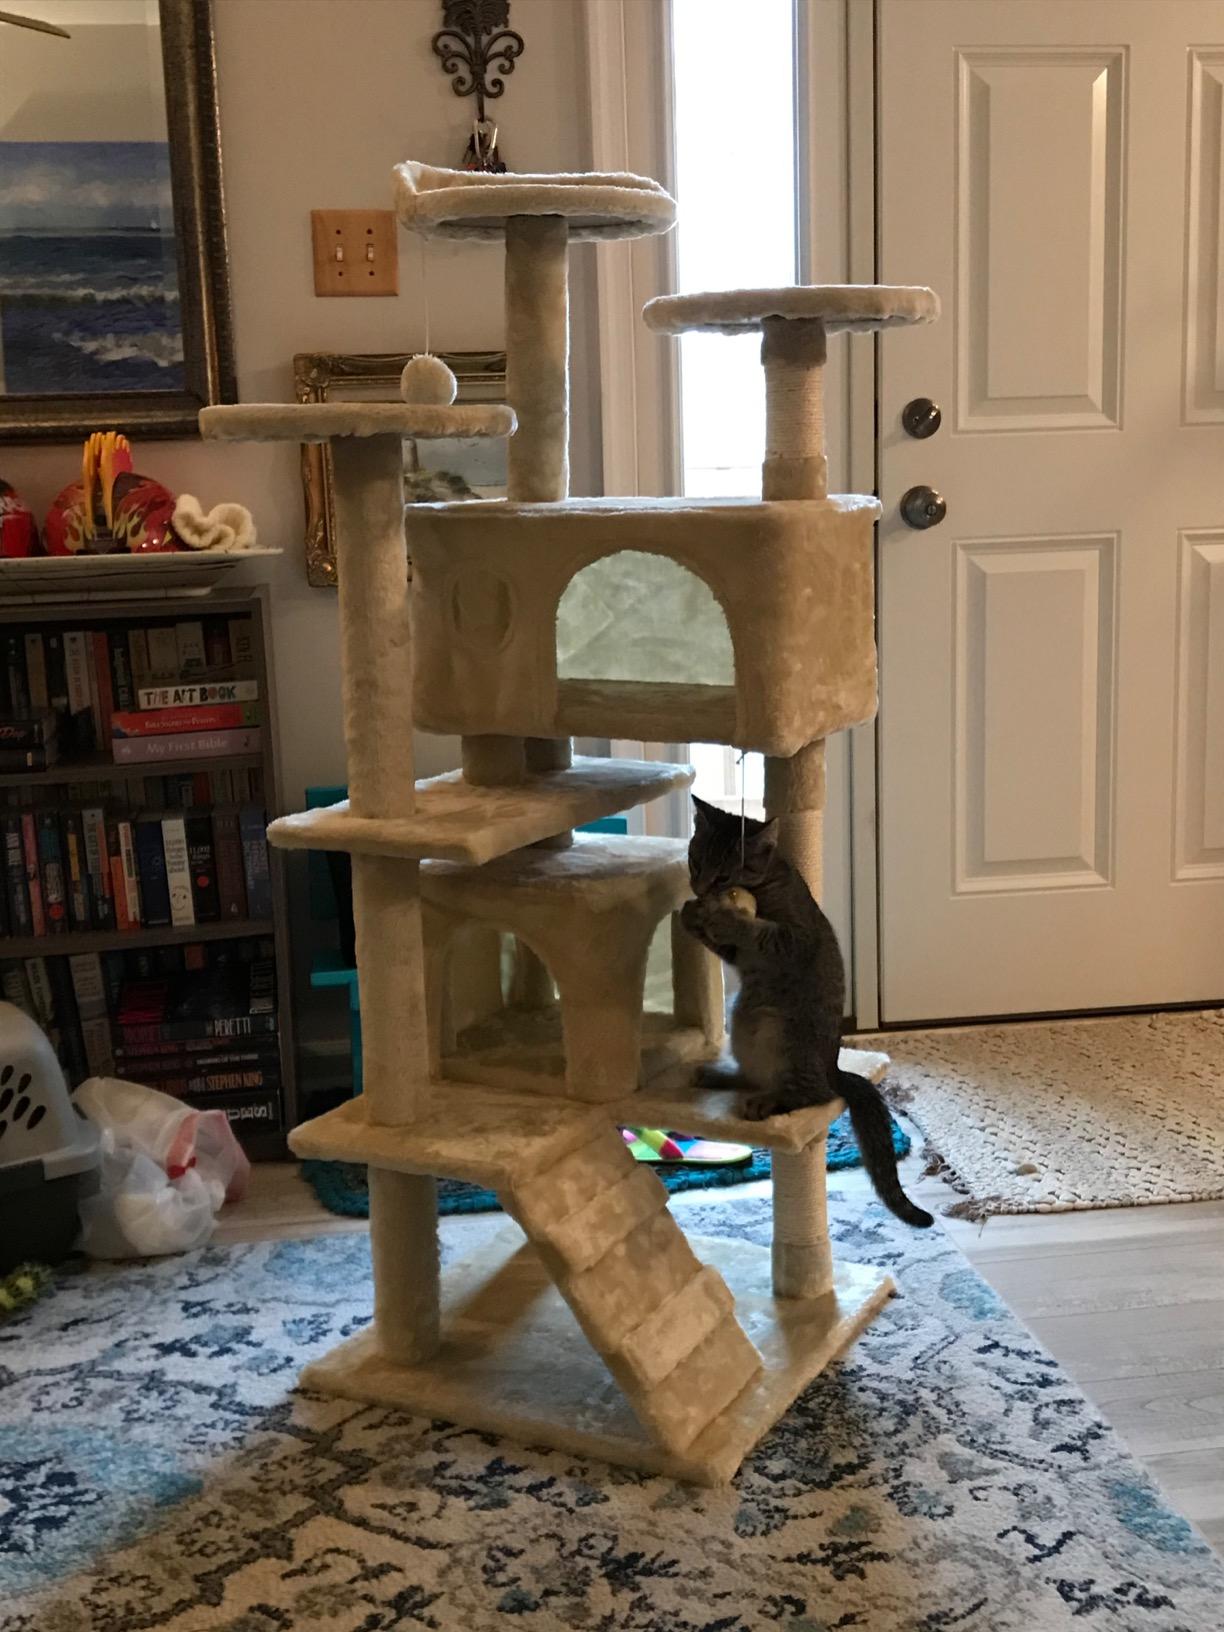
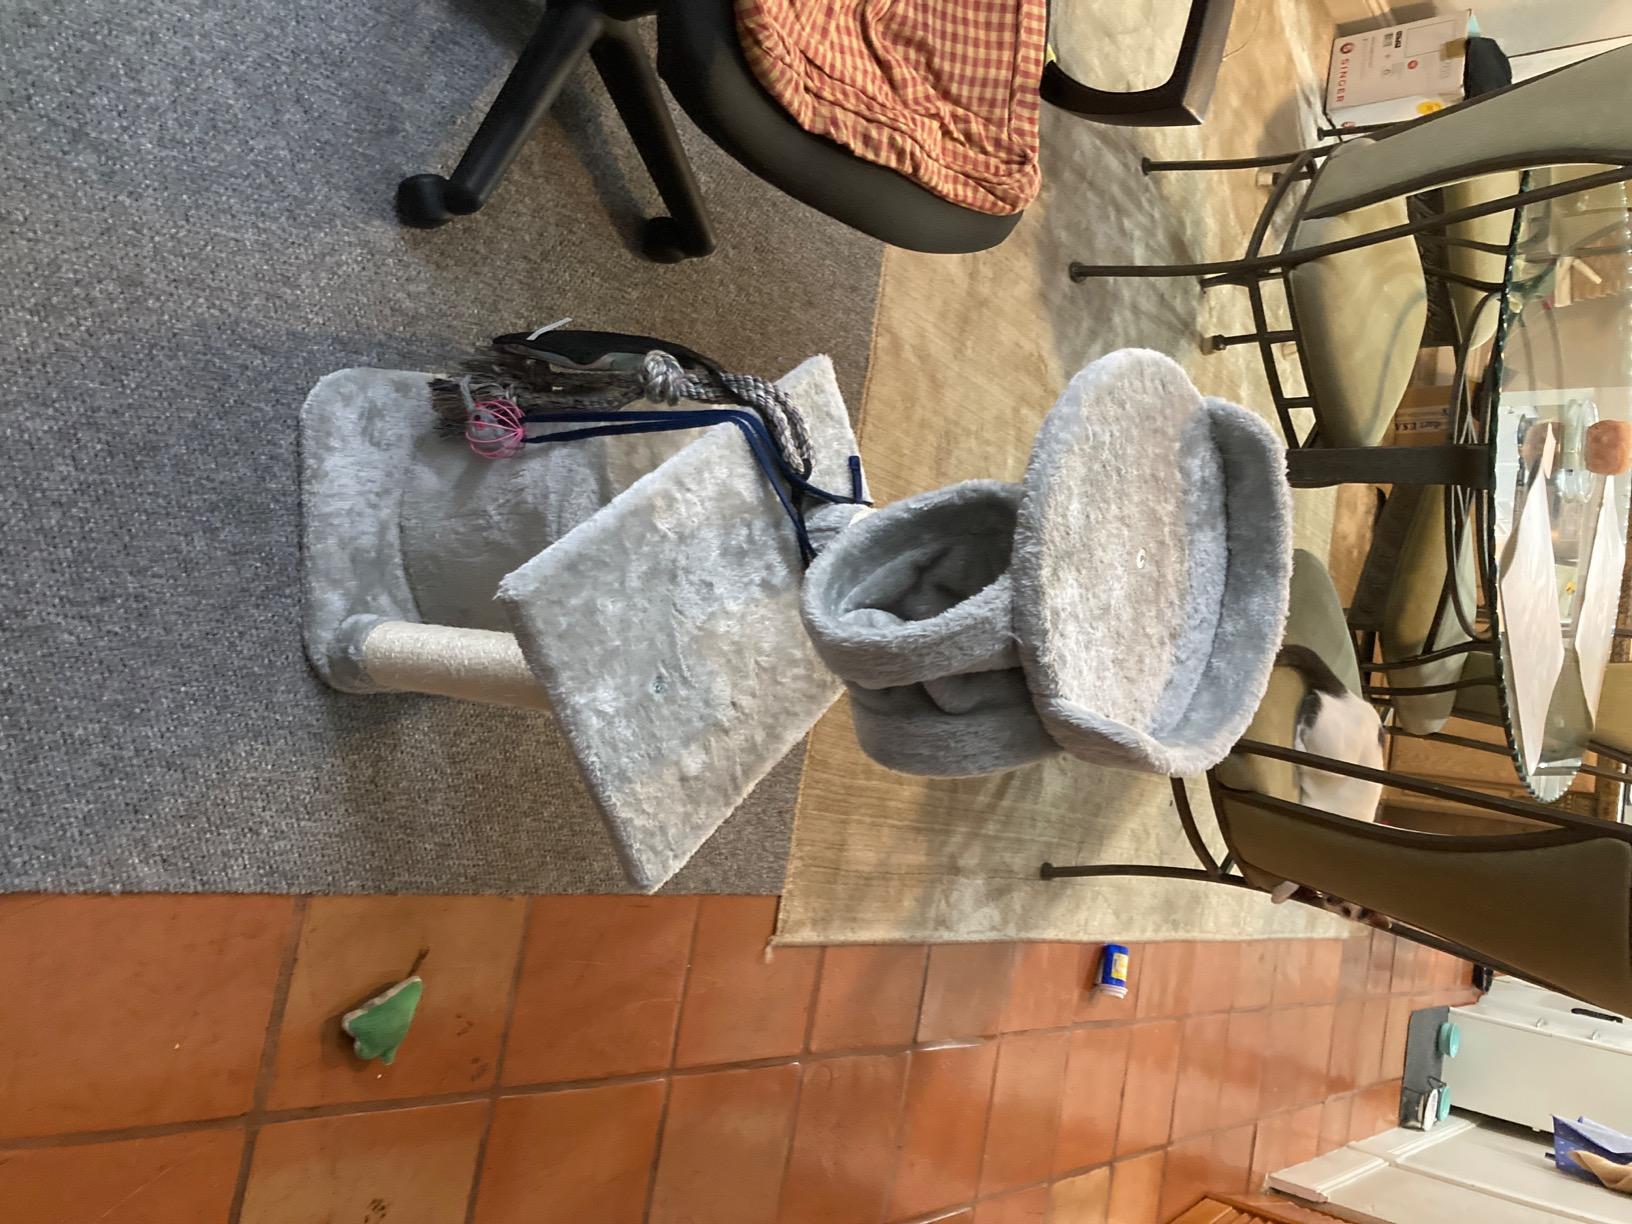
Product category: items_cat tree
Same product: no